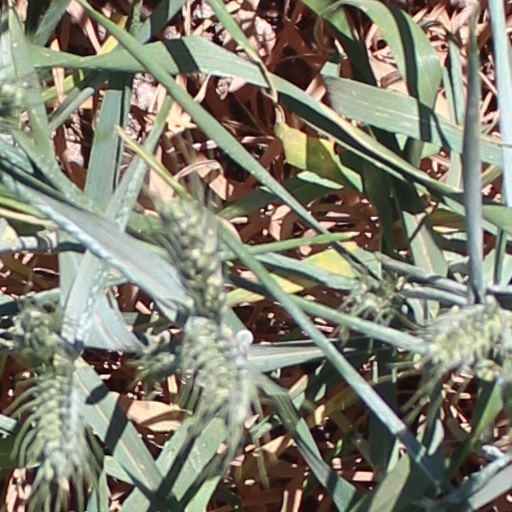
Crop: wheat